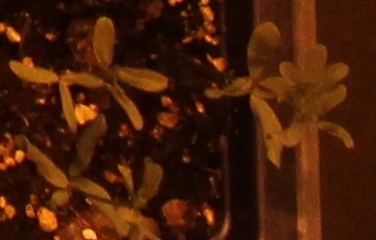
Label: Lentil